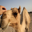
Label: camel